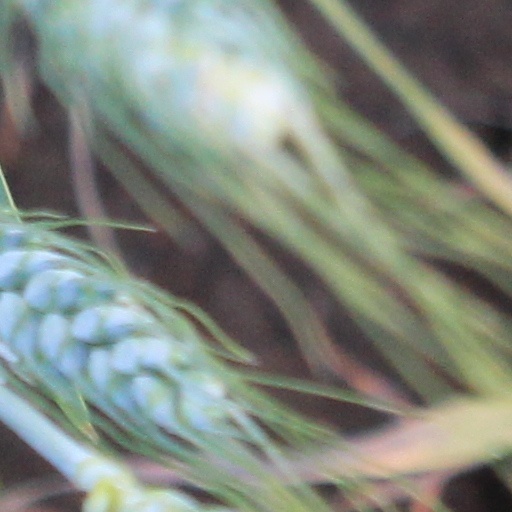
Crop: wheat